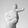
ASL letter: T